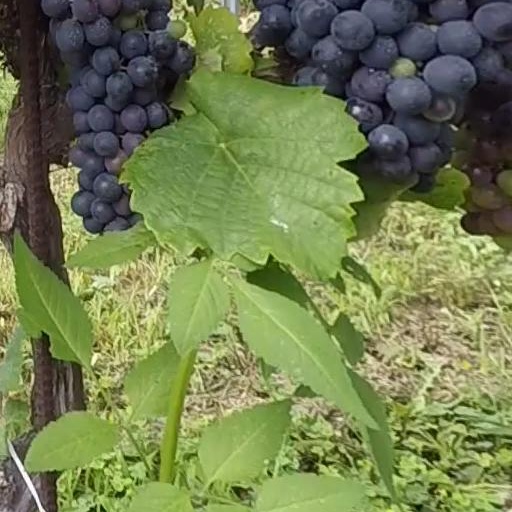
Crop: grape